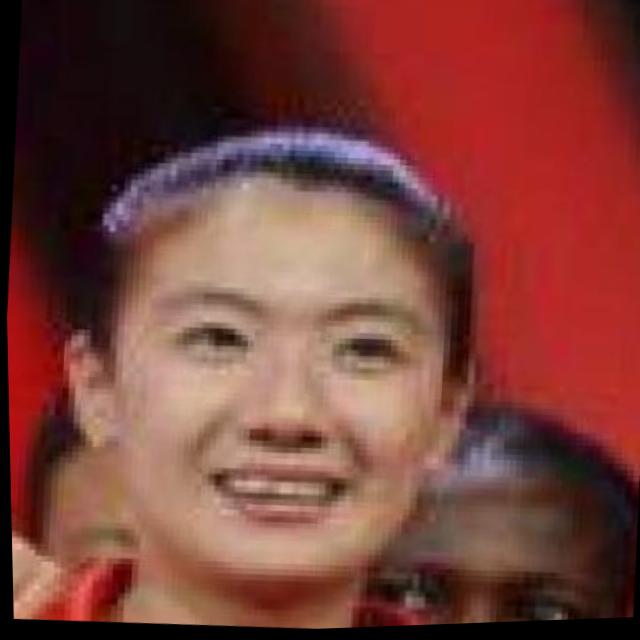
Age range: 21-44